Ranelagh

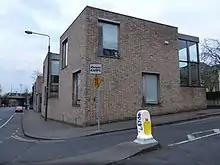
Ranelagh Multi-denominational School

There are several primary and secondary schools in the area. Scoil Bhríde, founded in 1917, was the first gaelscoil (Irish-language school) in Ireland. Lios na nÓg, another gaelscoil, is located in Cullenswood House on Oakley Road, where St. Enda's School (Scoil Éanna) was set up by Patrick Pearse in 1908. This was the first school in Ireland where pupils were taught in both Irish and English. St. Enda's school then moved to Rathfarnham in 1912 leaving the school building, Cullenswood House, unoccupied. In 1998, Lios na nÓg moved in and the school went under a major refurbishment over the period 2008-'09.